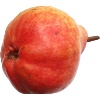
Label: red_pear